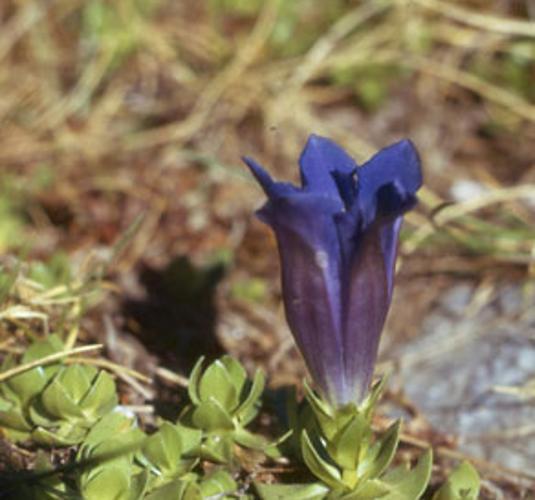
Label: stemless gentian